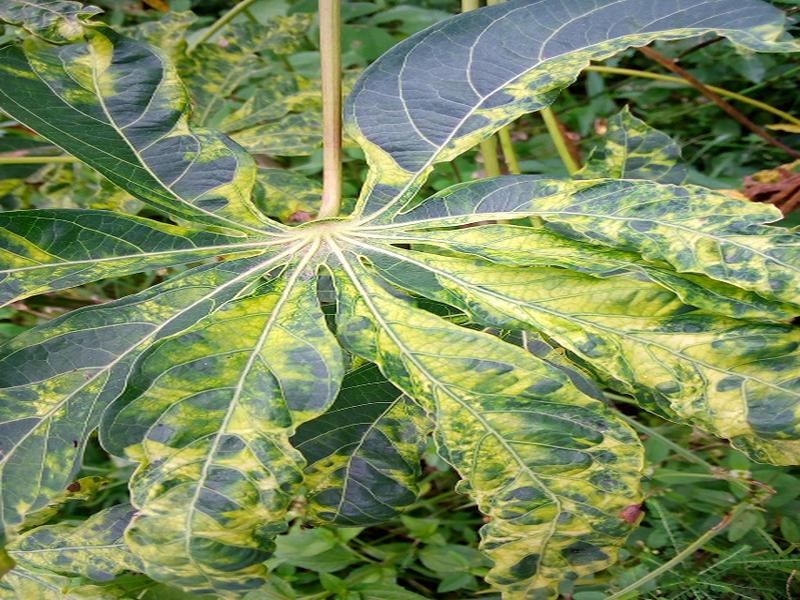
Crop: cassava
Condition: mosaic_disease